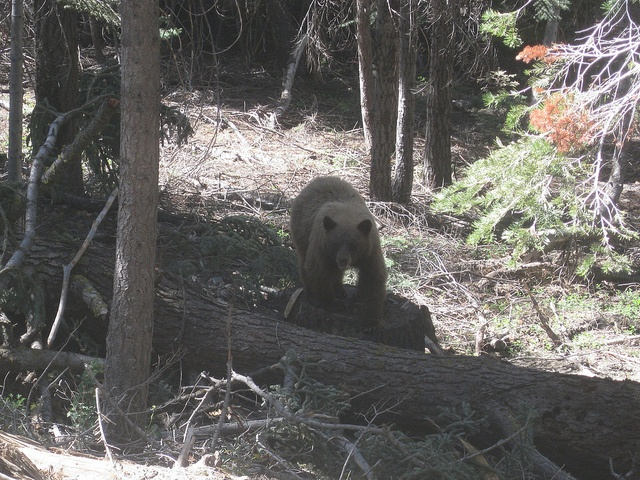
A brown bear is creeping over the wooded terrain.
A bear is in the woods on a tire.
A brown bear crawling down a path through a forest.
A brown bear on a log in a wooded area
A wild bear walking over some logs in the forest.